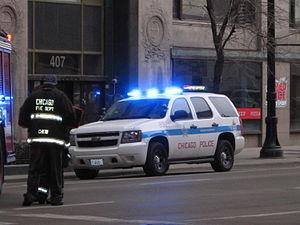
Le Chicago Police Department, également connu sous l'acronyme CPD, est la police municipale de la ville de Chicago.